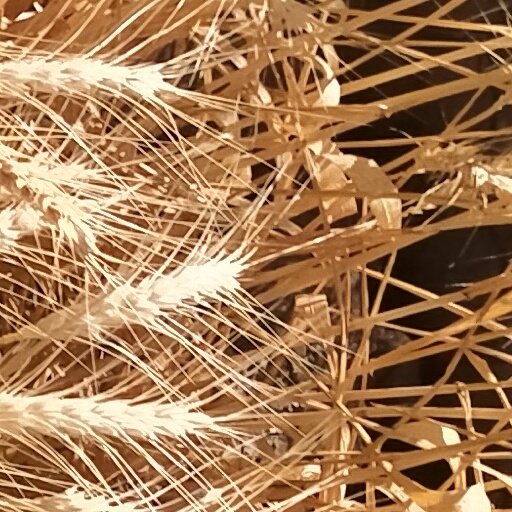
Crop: wheat